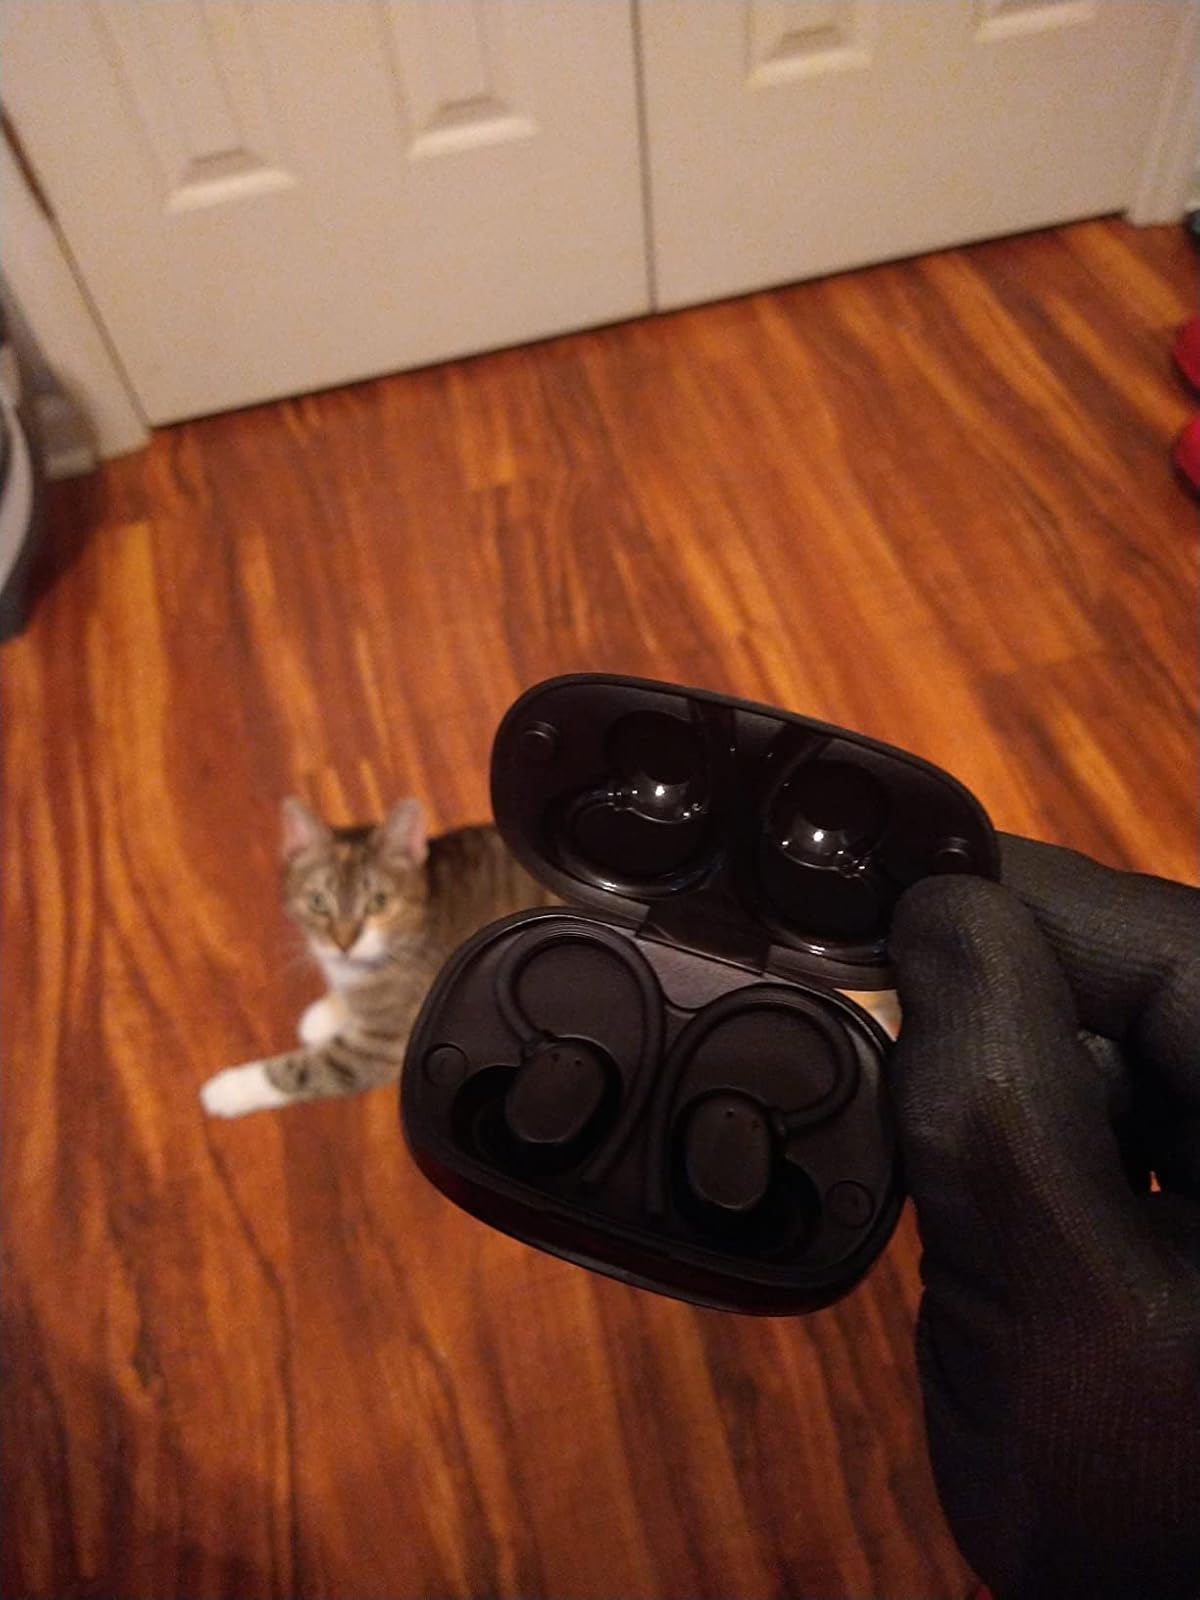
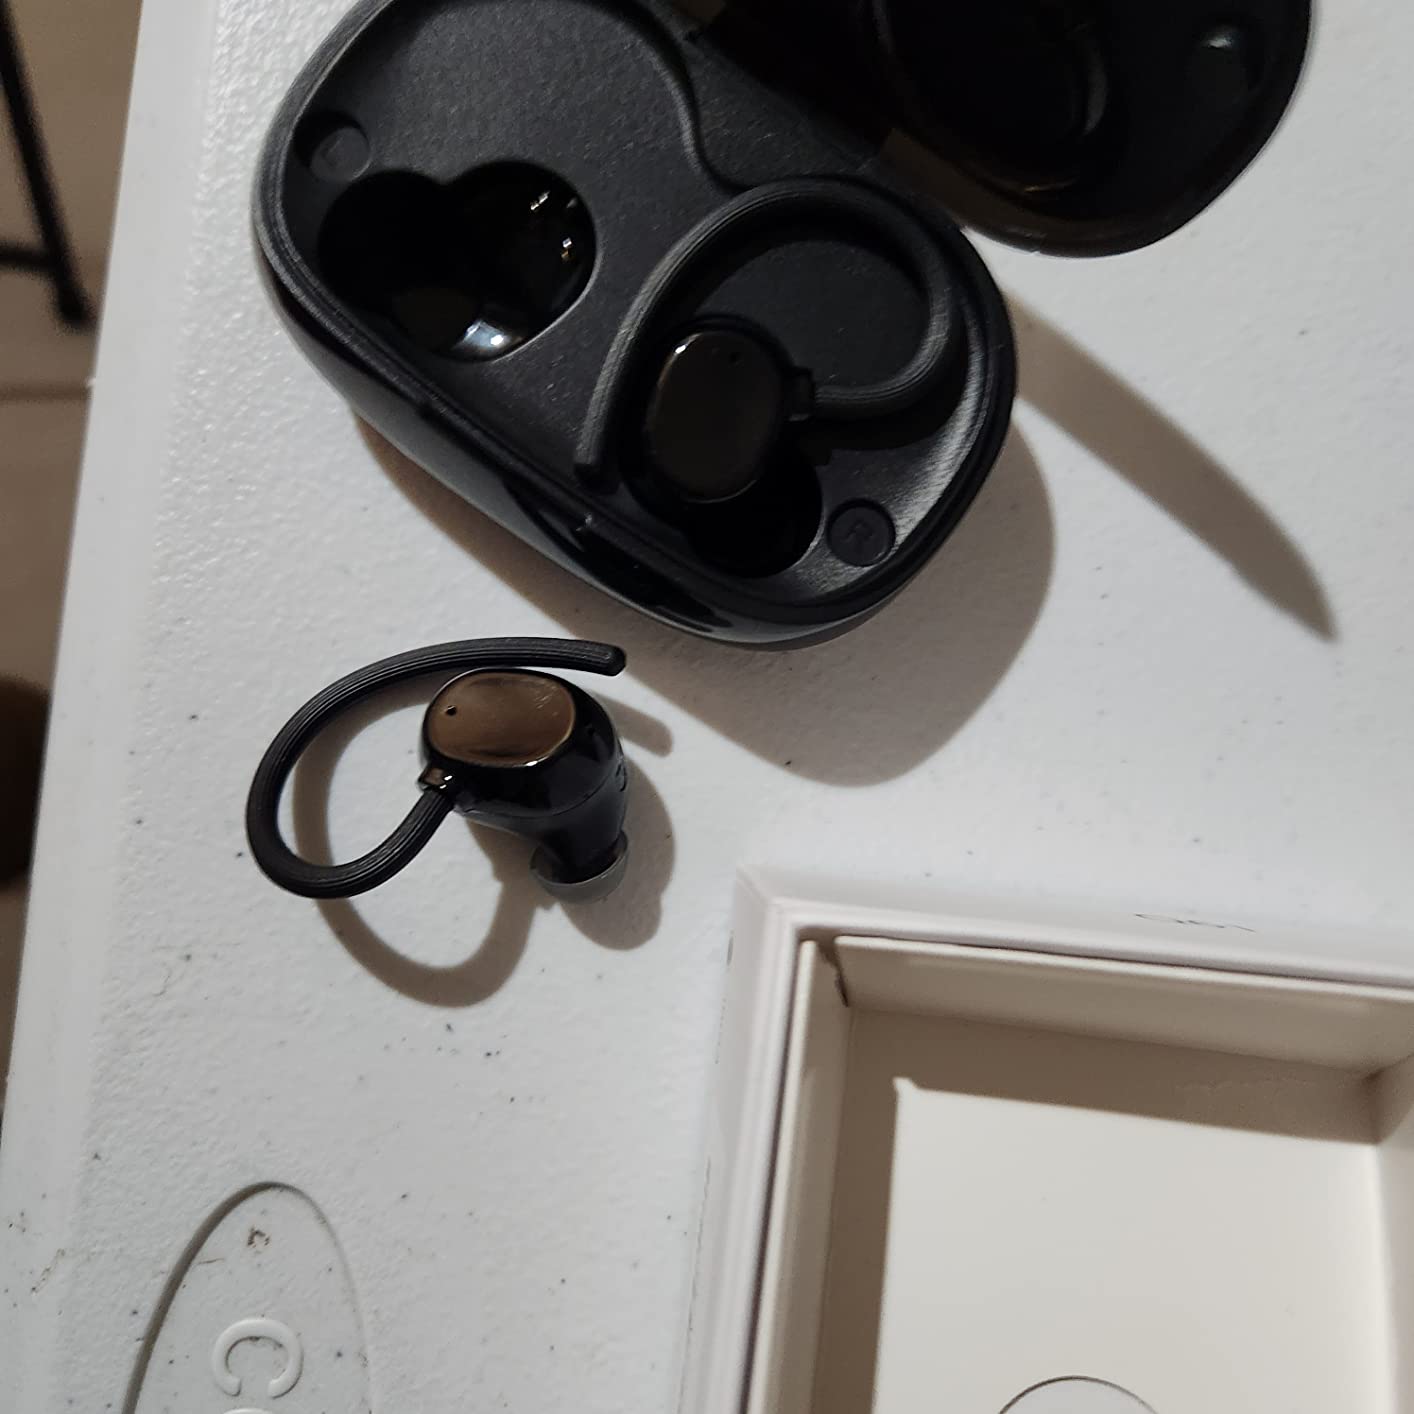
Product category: earbuds
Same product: yes